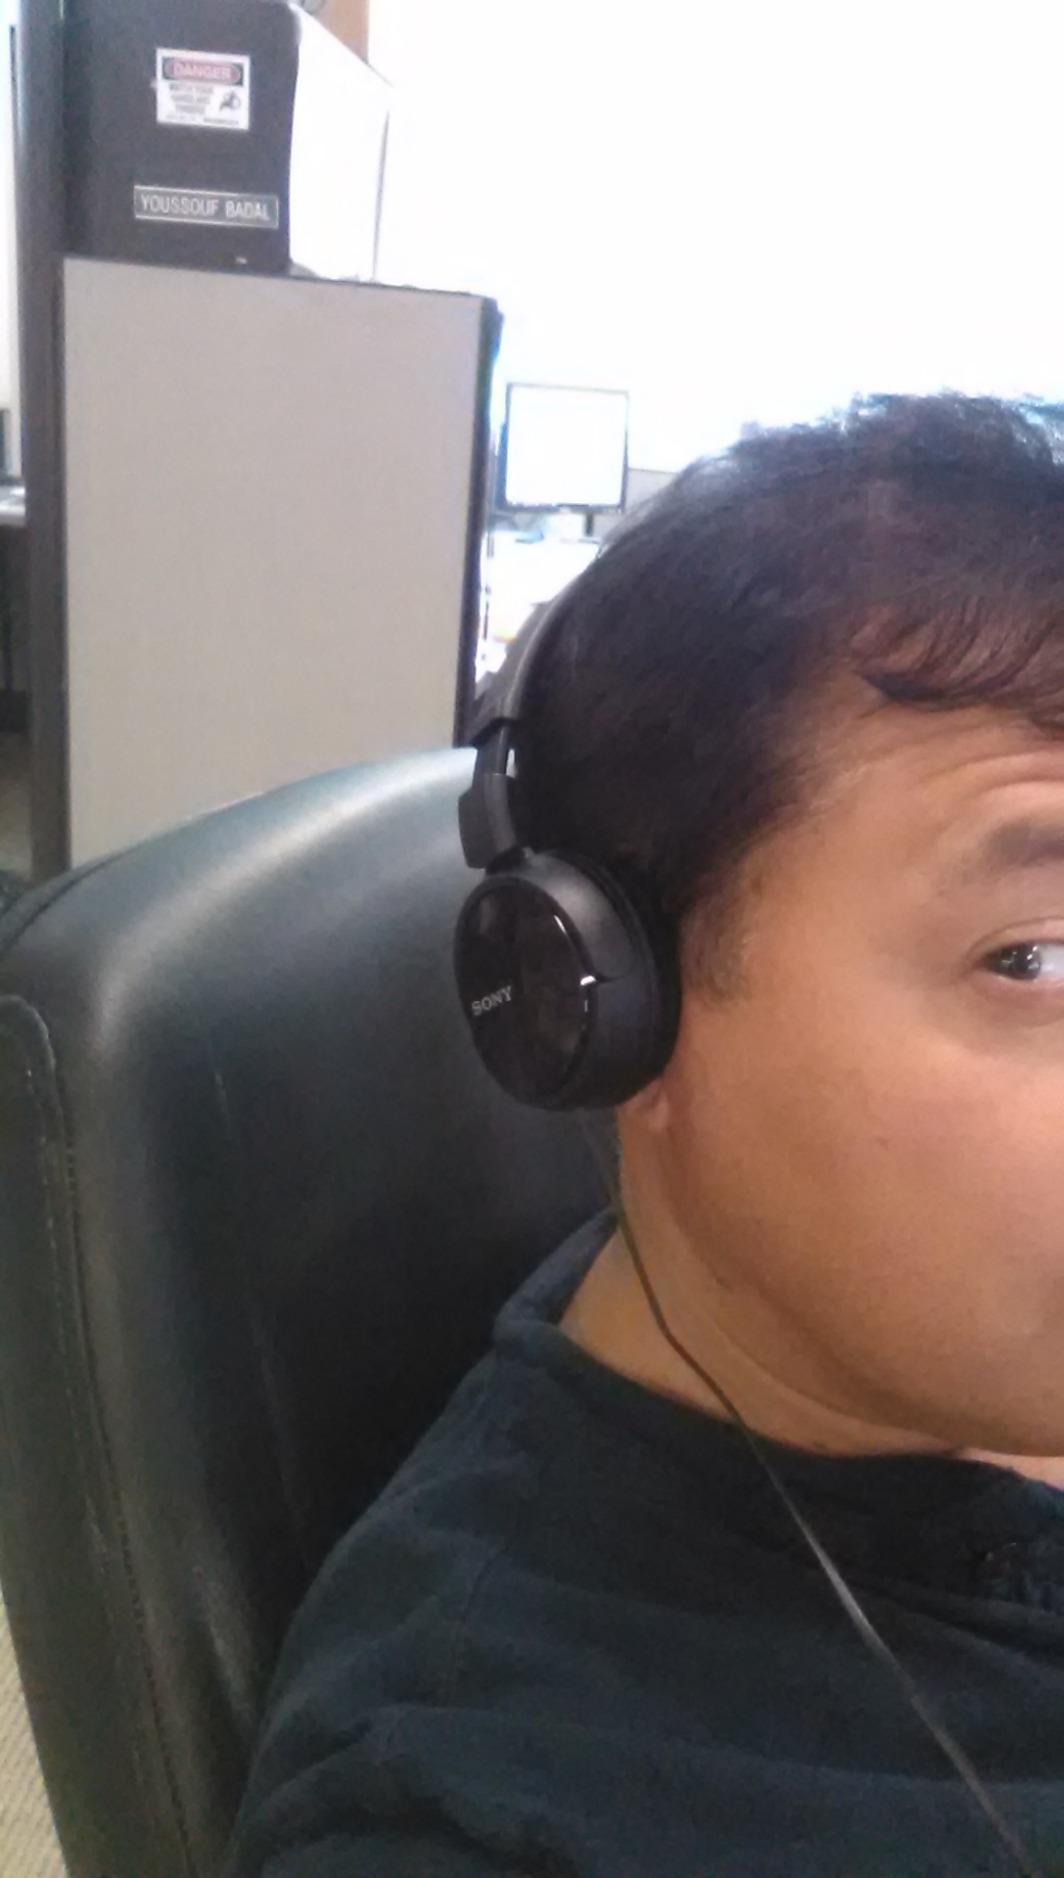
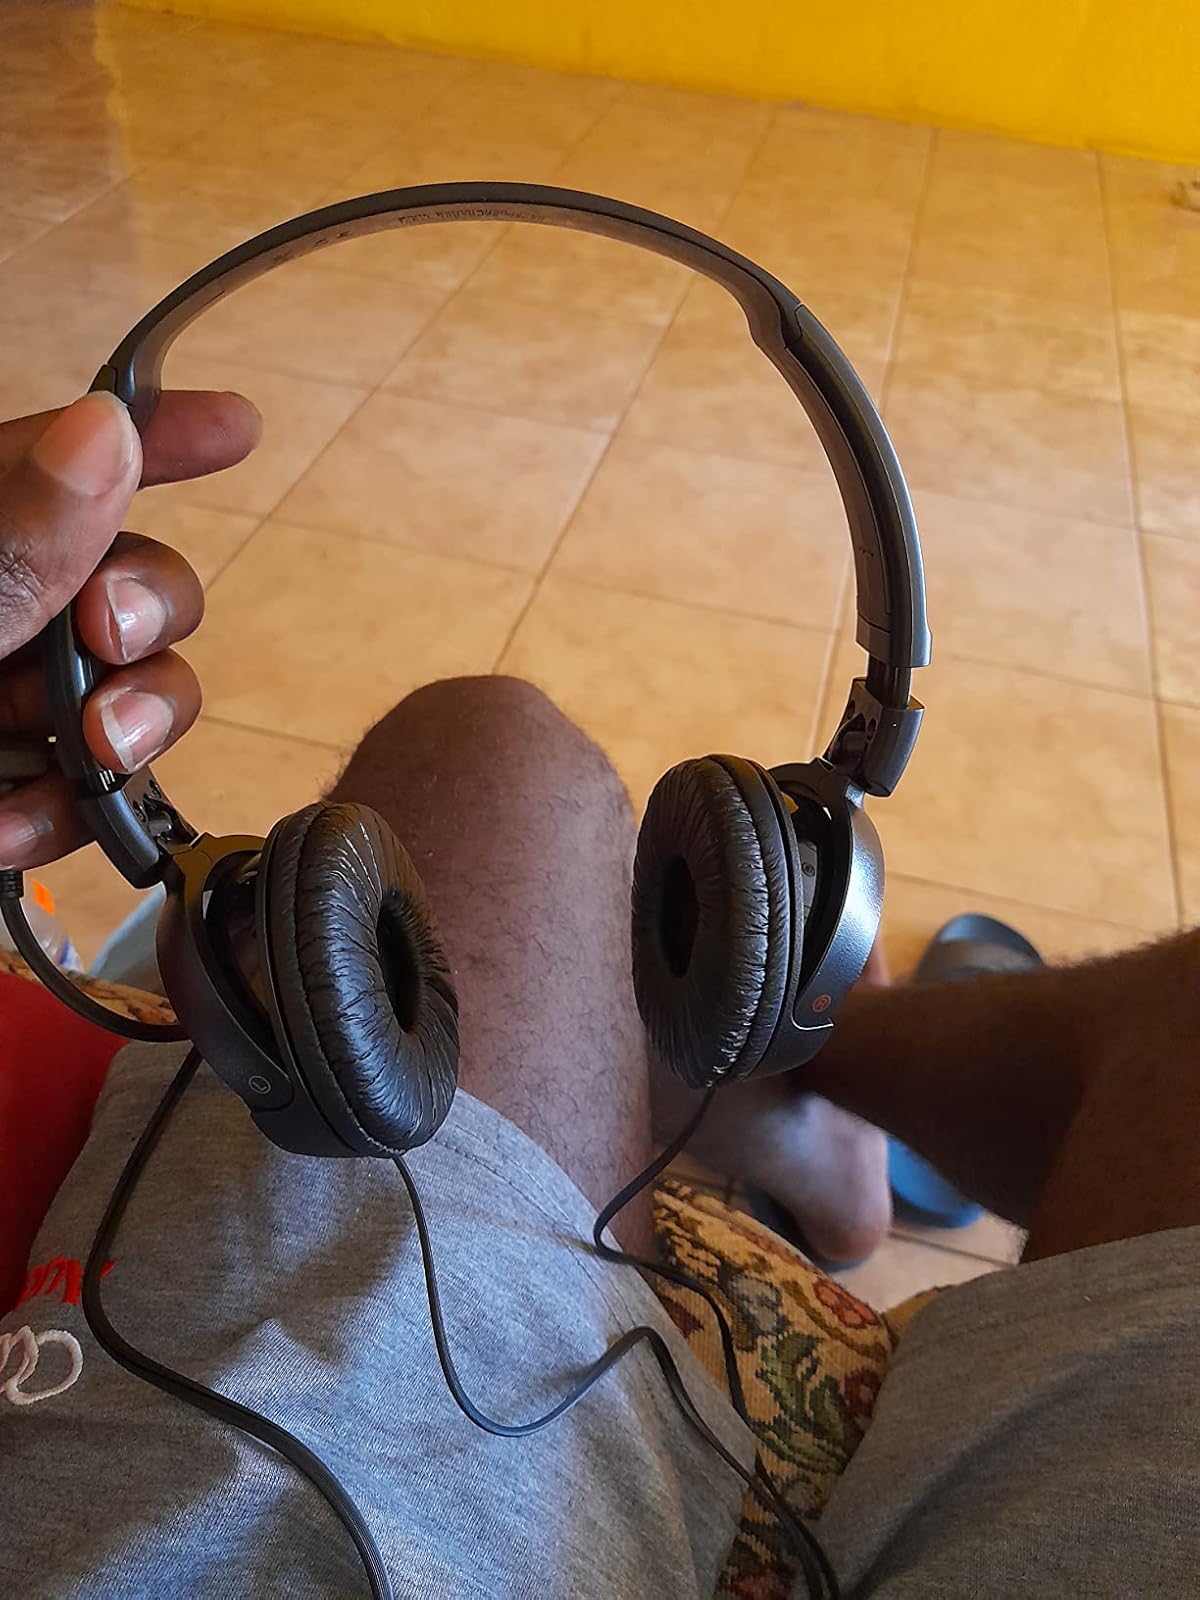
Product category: headphones
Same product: yes